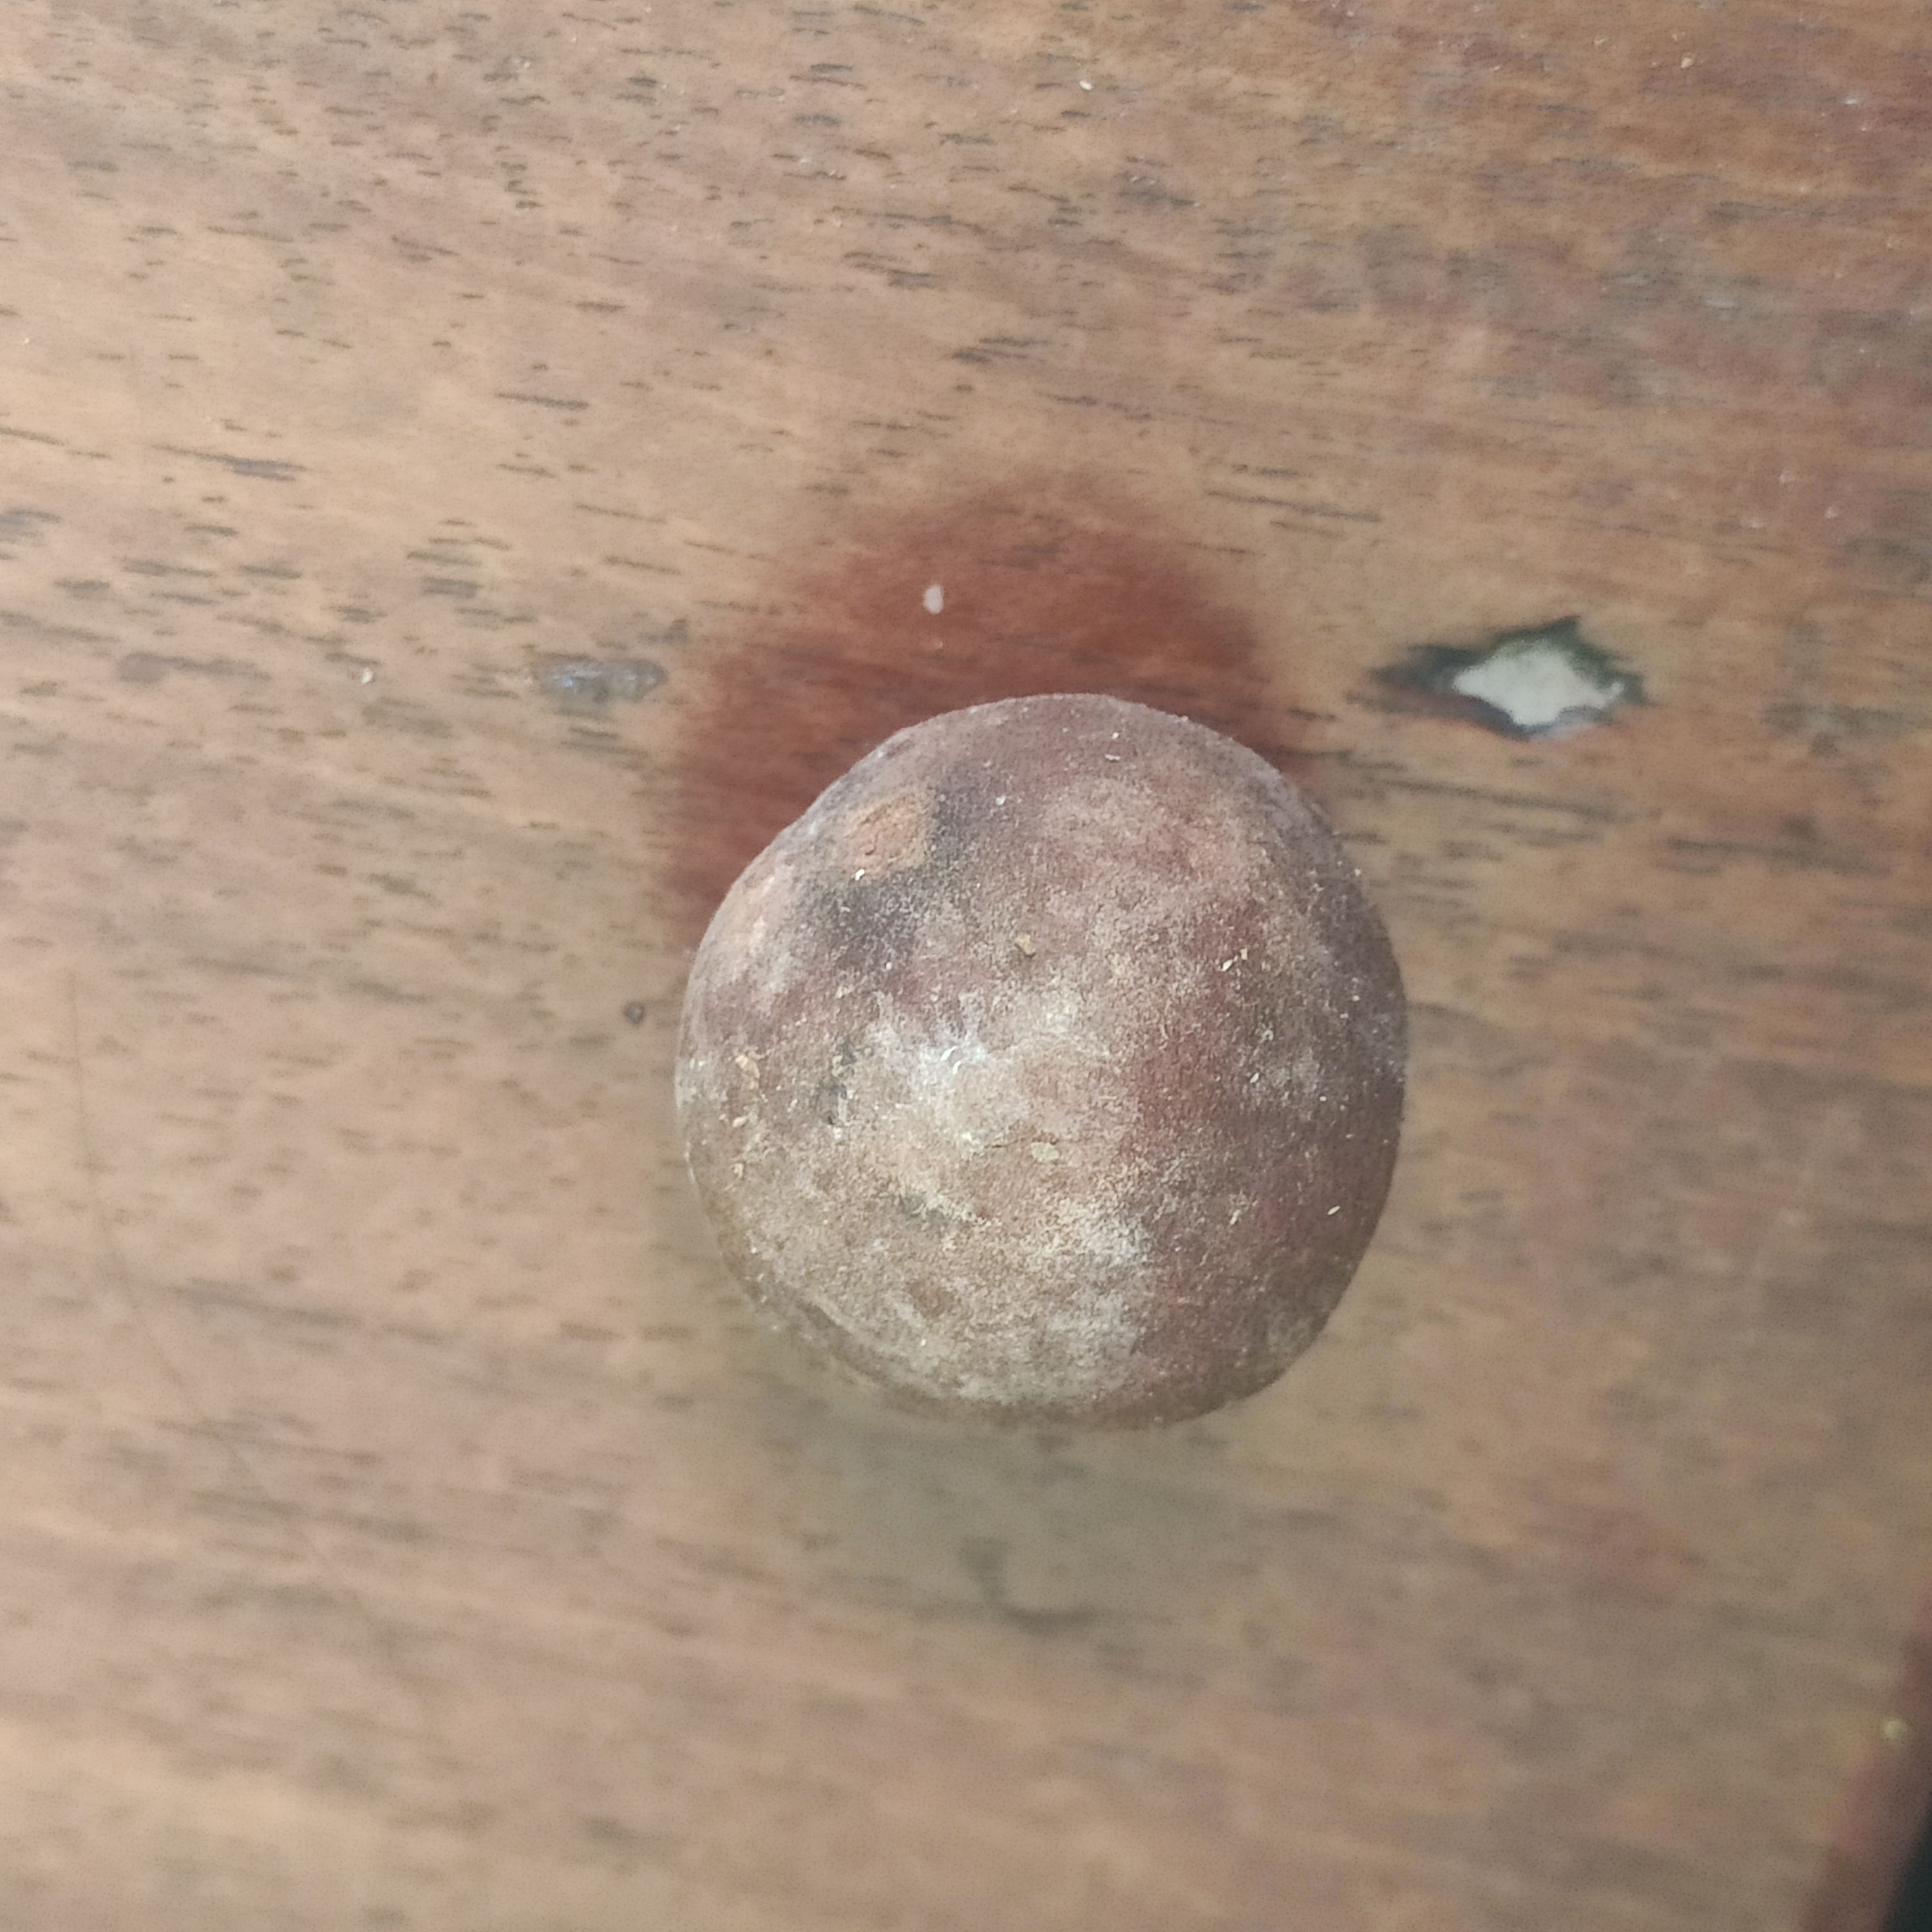
Fruit: burmese-grape
Grade: 3rd-grade